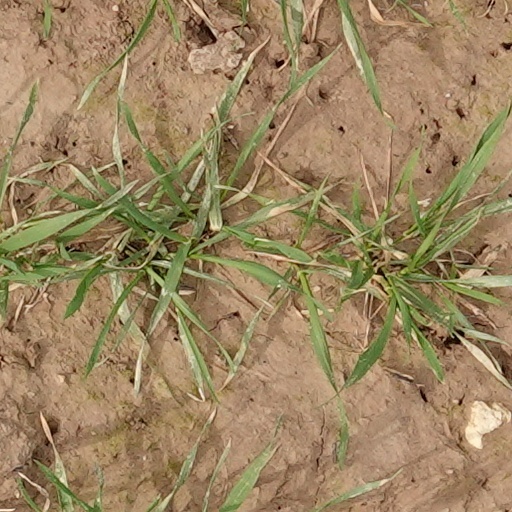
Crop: wheat